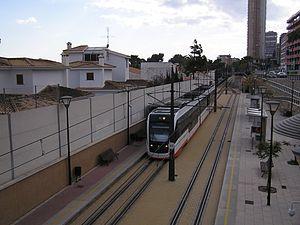
Les Ferrocarrils de la Generalitat Valenciana, en français Chemins de Fer de la Généralité de Valence, sont une entreprise ferroviaire dépendant du gouvernement de la Communauté valencienne.